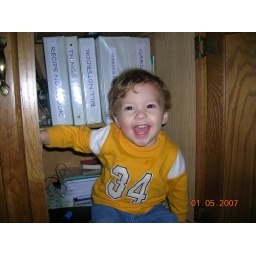
Samuel hiding in kitchen cabinet